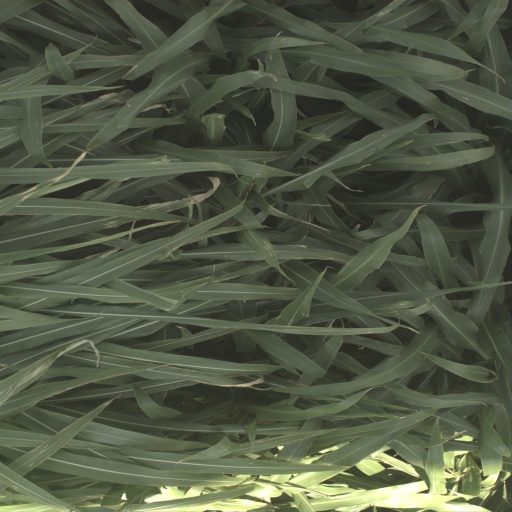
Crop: sorghum